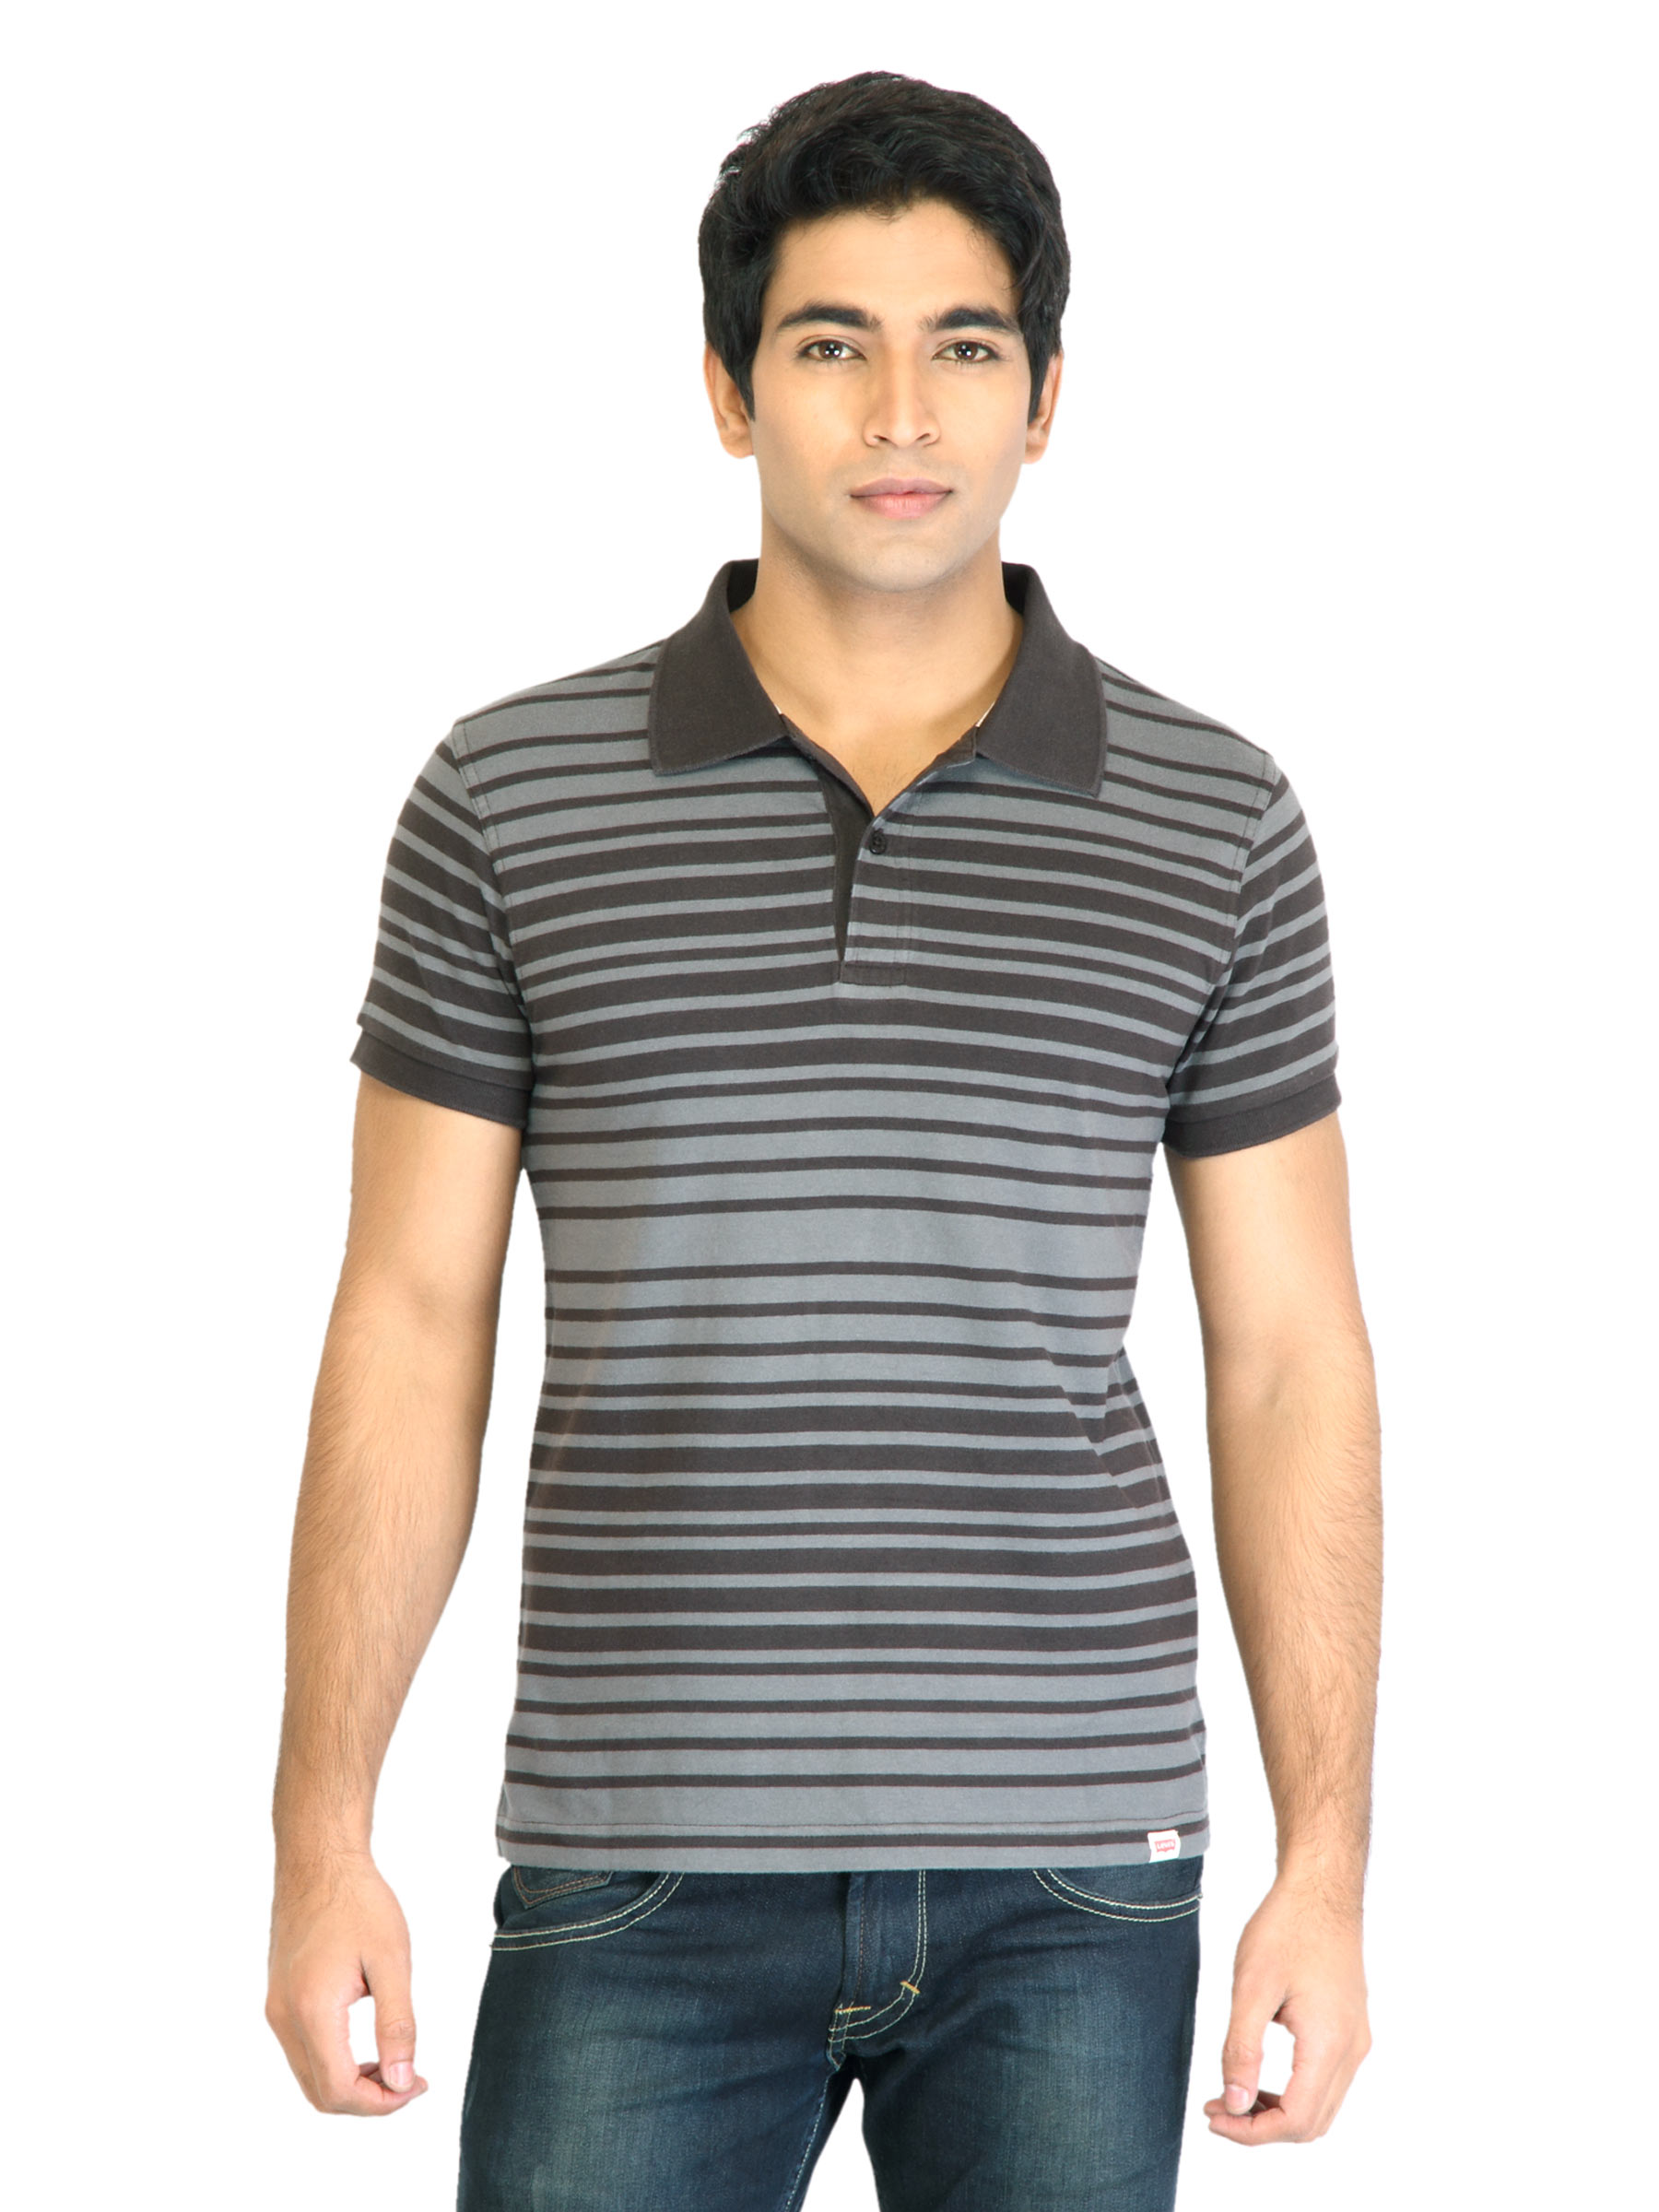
Levi's Men Stripes Brown Tshirts
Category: Apparel / Topwear / Tshirts
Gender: Men
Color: Brown
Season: Fall 2011
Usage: Casual